Middle Eastern empires

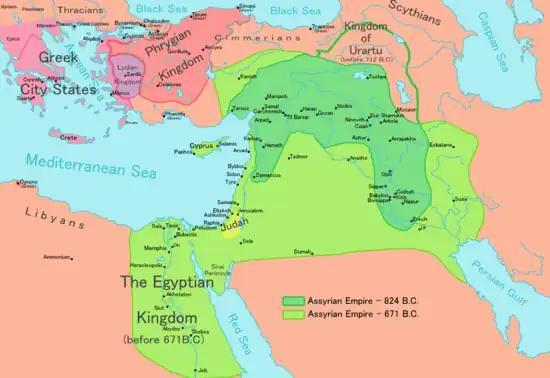
Neo-Assyrian Empire in its greatest extent light green c. 671 BCE under Esarhaddon

Following the conquests of Adad-nirari II in the late 10th century BCE, Assyria emerged as the most powerful state in the world at the time, coming to dominate the Ancient Near East, East Mediterranean, Asia Minor, Caucasus, and parts of the Arabian Peninsula and North Africa, eclipsing and conquering rivals such as Babylonia, Elam, Persia, Urartu, Lydia, the Medes, Phrygians, Cimmerians, Israel, Judah, Phoenicia, Chaldea, Canaan, the Kushite Empire, the Arabs, and Egypt.